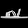
Label: Sandal